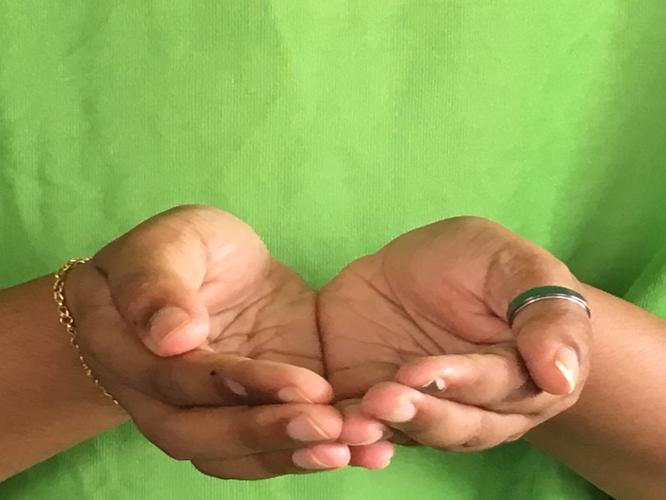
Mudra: Pushpaputa
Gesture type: double_hand